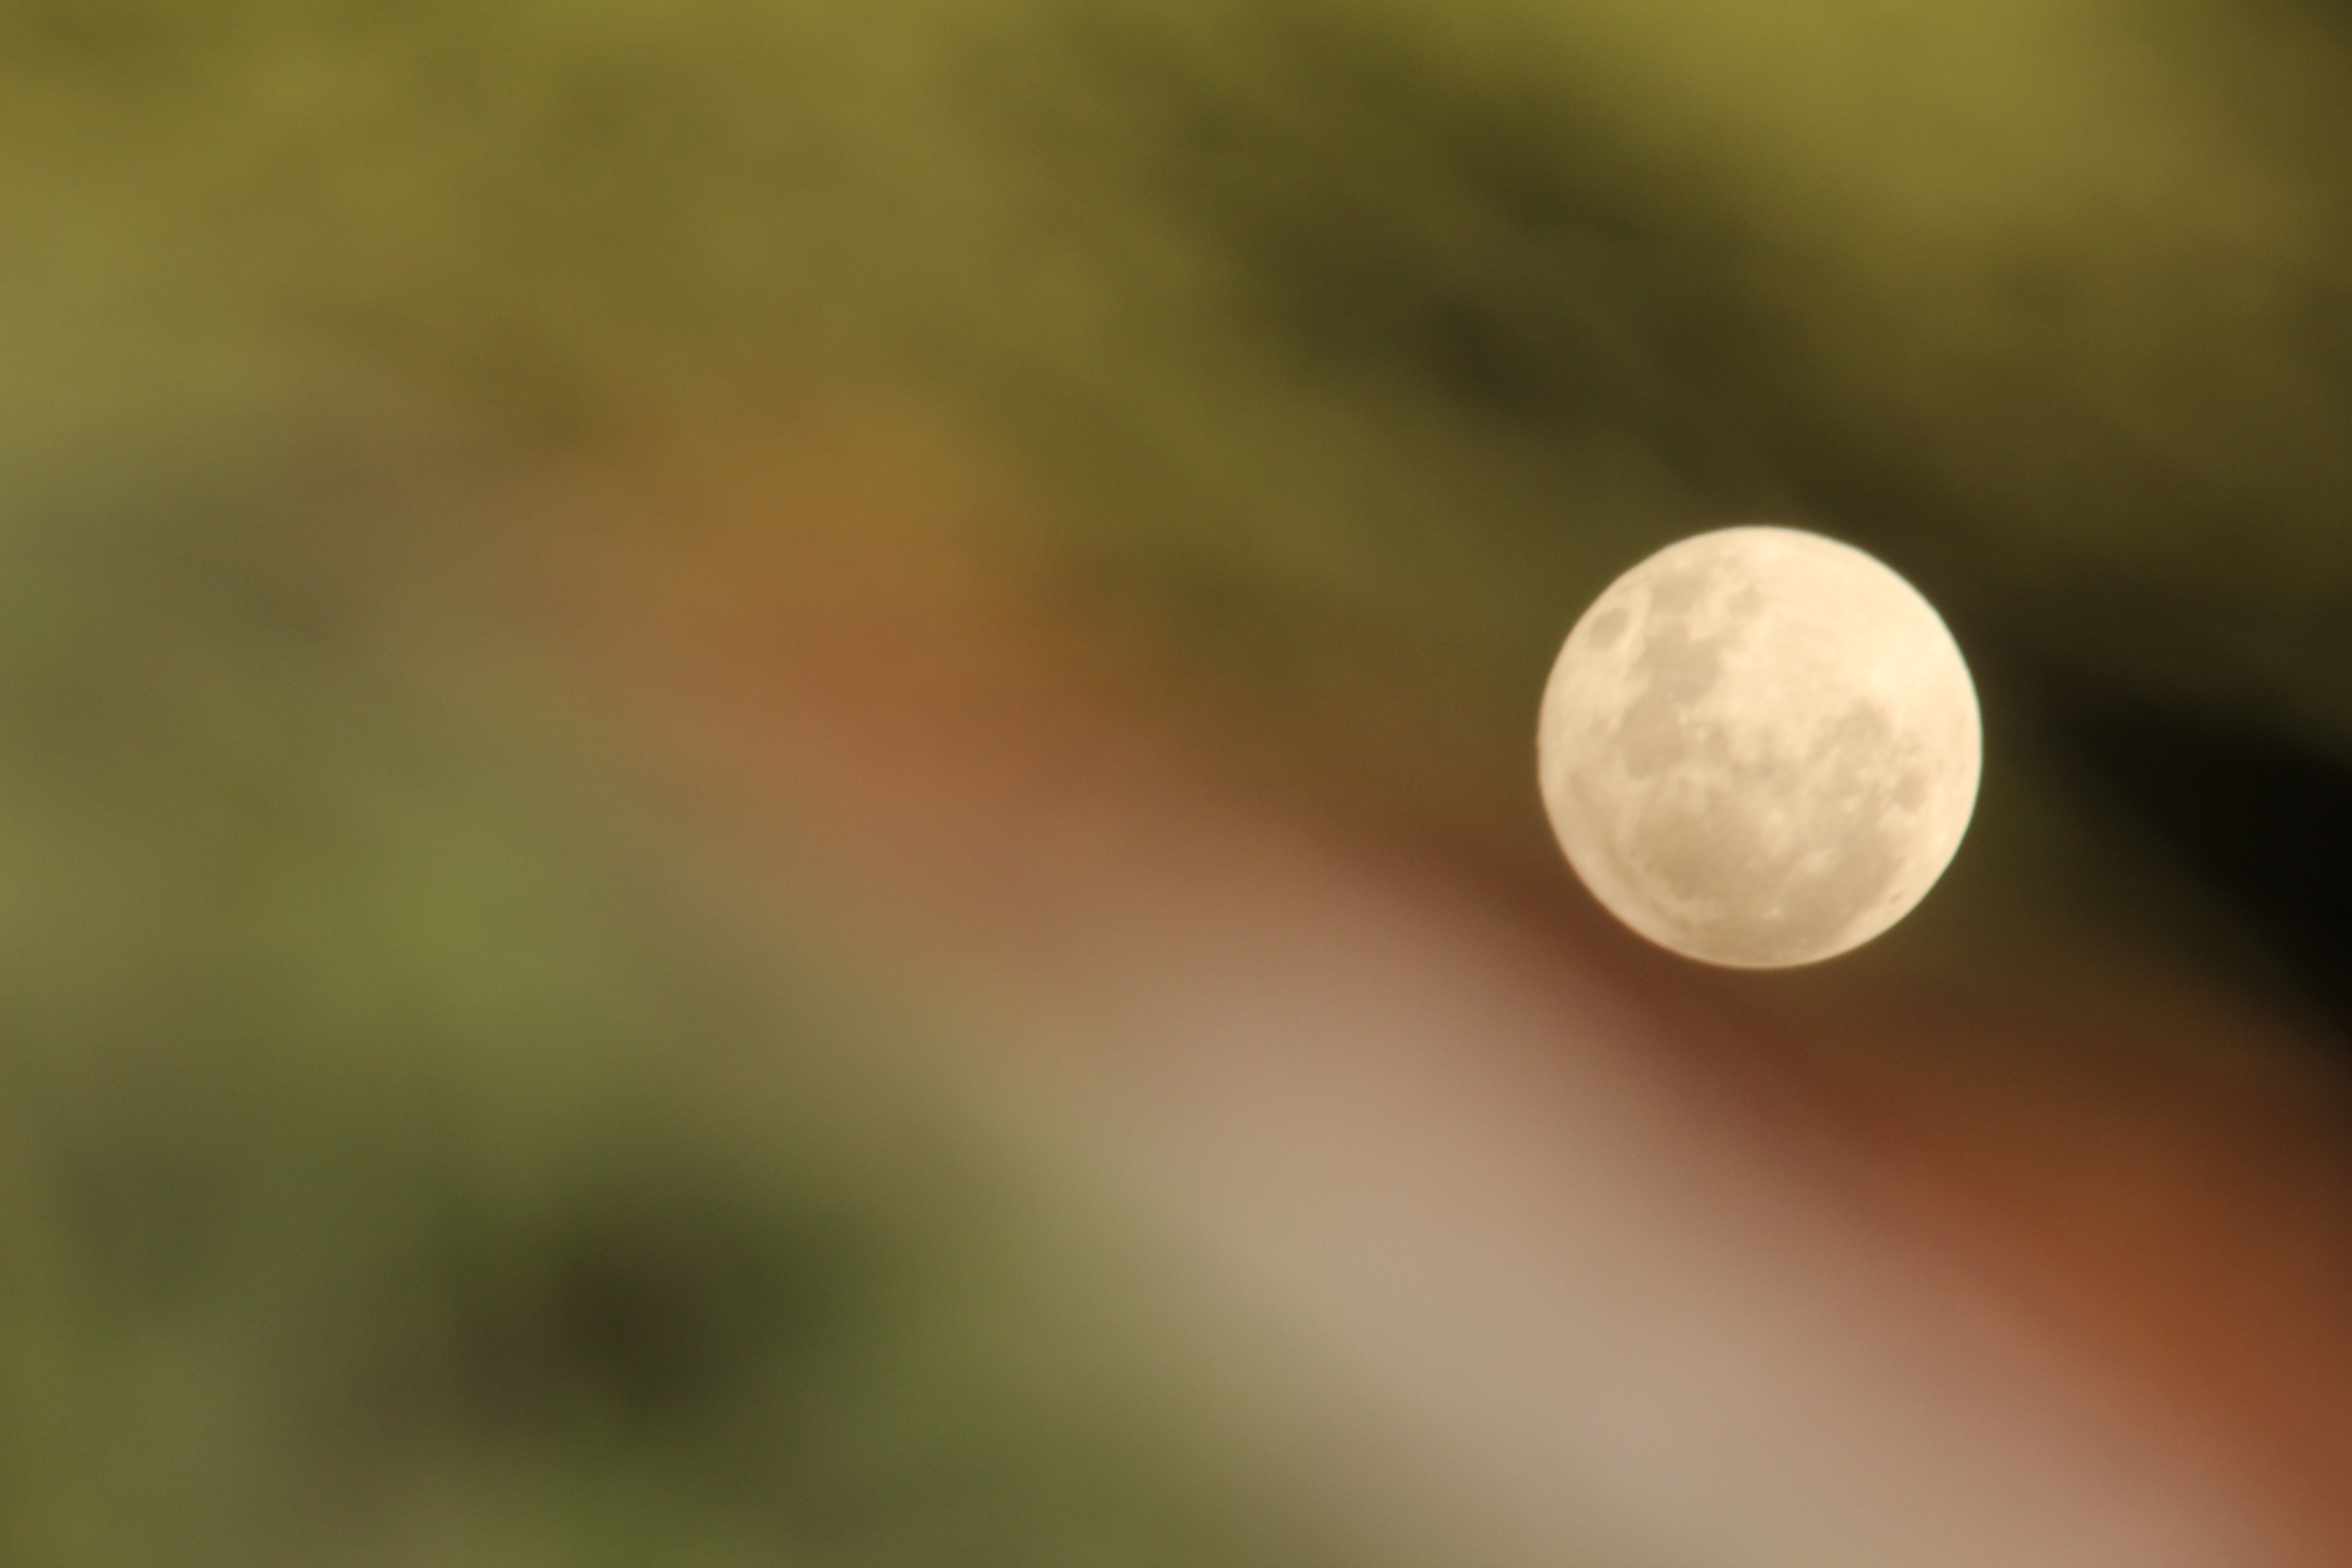
sky, night, leaf, green, moon, full moon, moonlight, circle, close up, lunar, moisture, macro photography